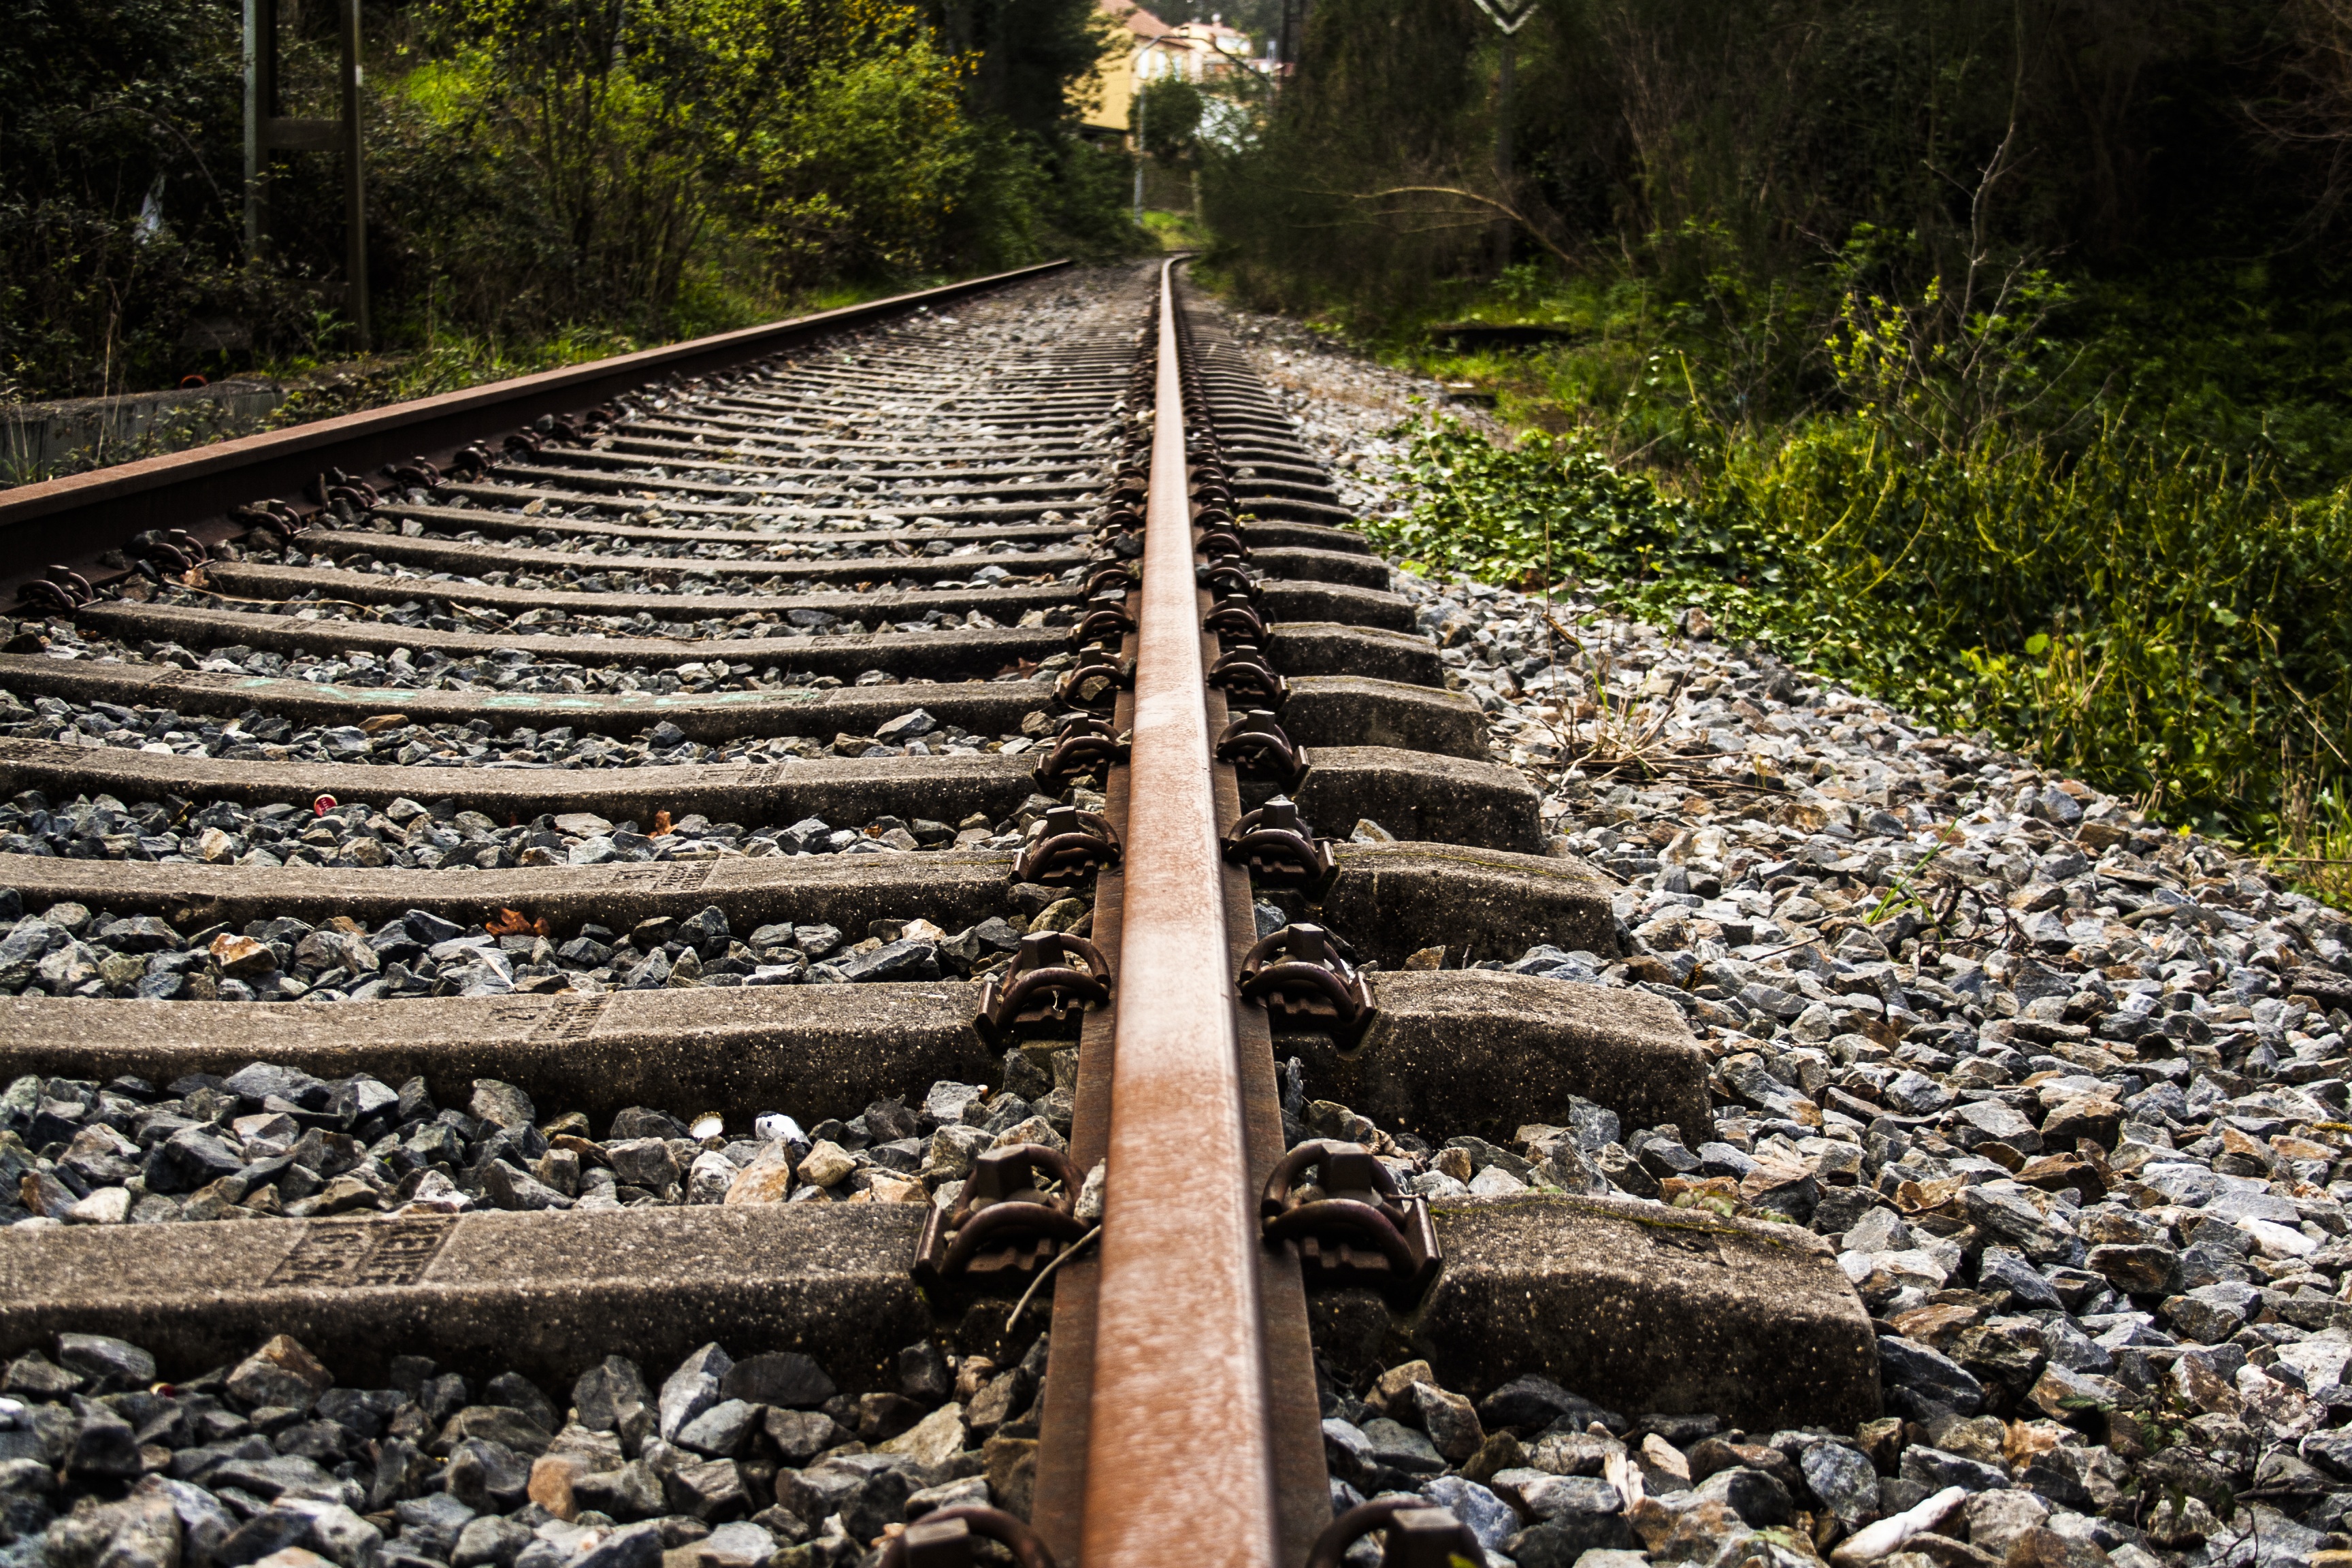
forest, track, railway, rail, train, transport, soil, woodland, via, sleepers, rail transport